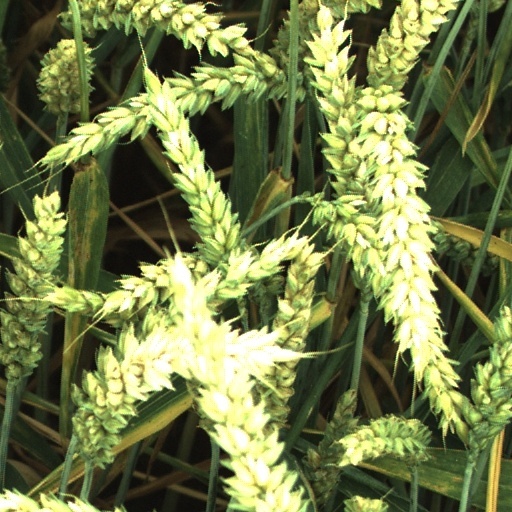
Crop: wheat